Lynton and Lynmouth Cliff Railway

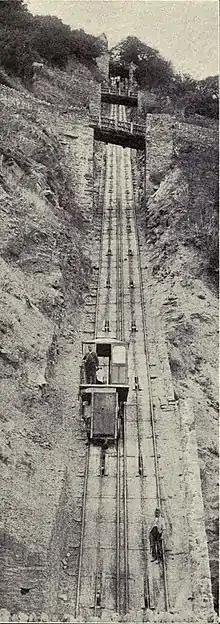
The railway shortly after construction was completed

The high cliffs separating Lynton and Lynmouth made travel and economic development in the area difficult. Most goods, including coal, lime, foodstuffs and other essentials, were delivered by sea to Lynmouth and then carried by packhorses and carts up the steep hill to Lynton.